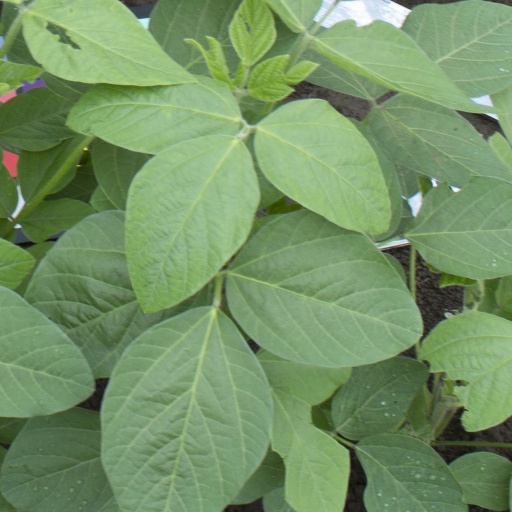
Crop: soybean